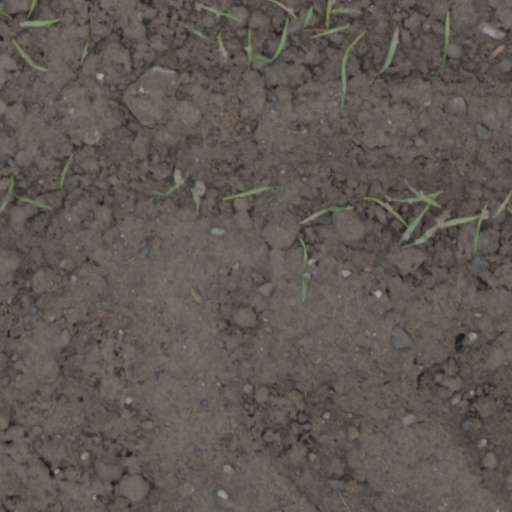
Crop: wheat